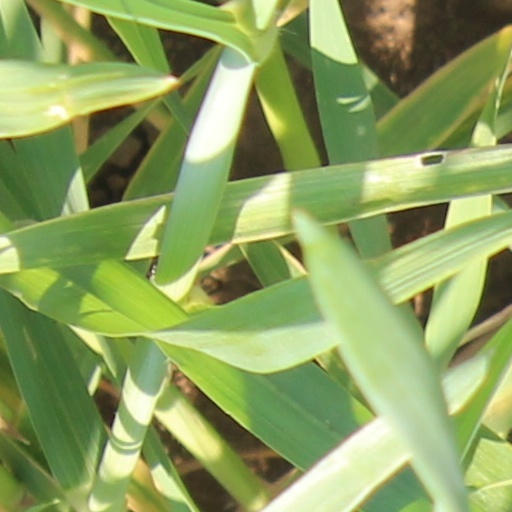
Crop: wheat